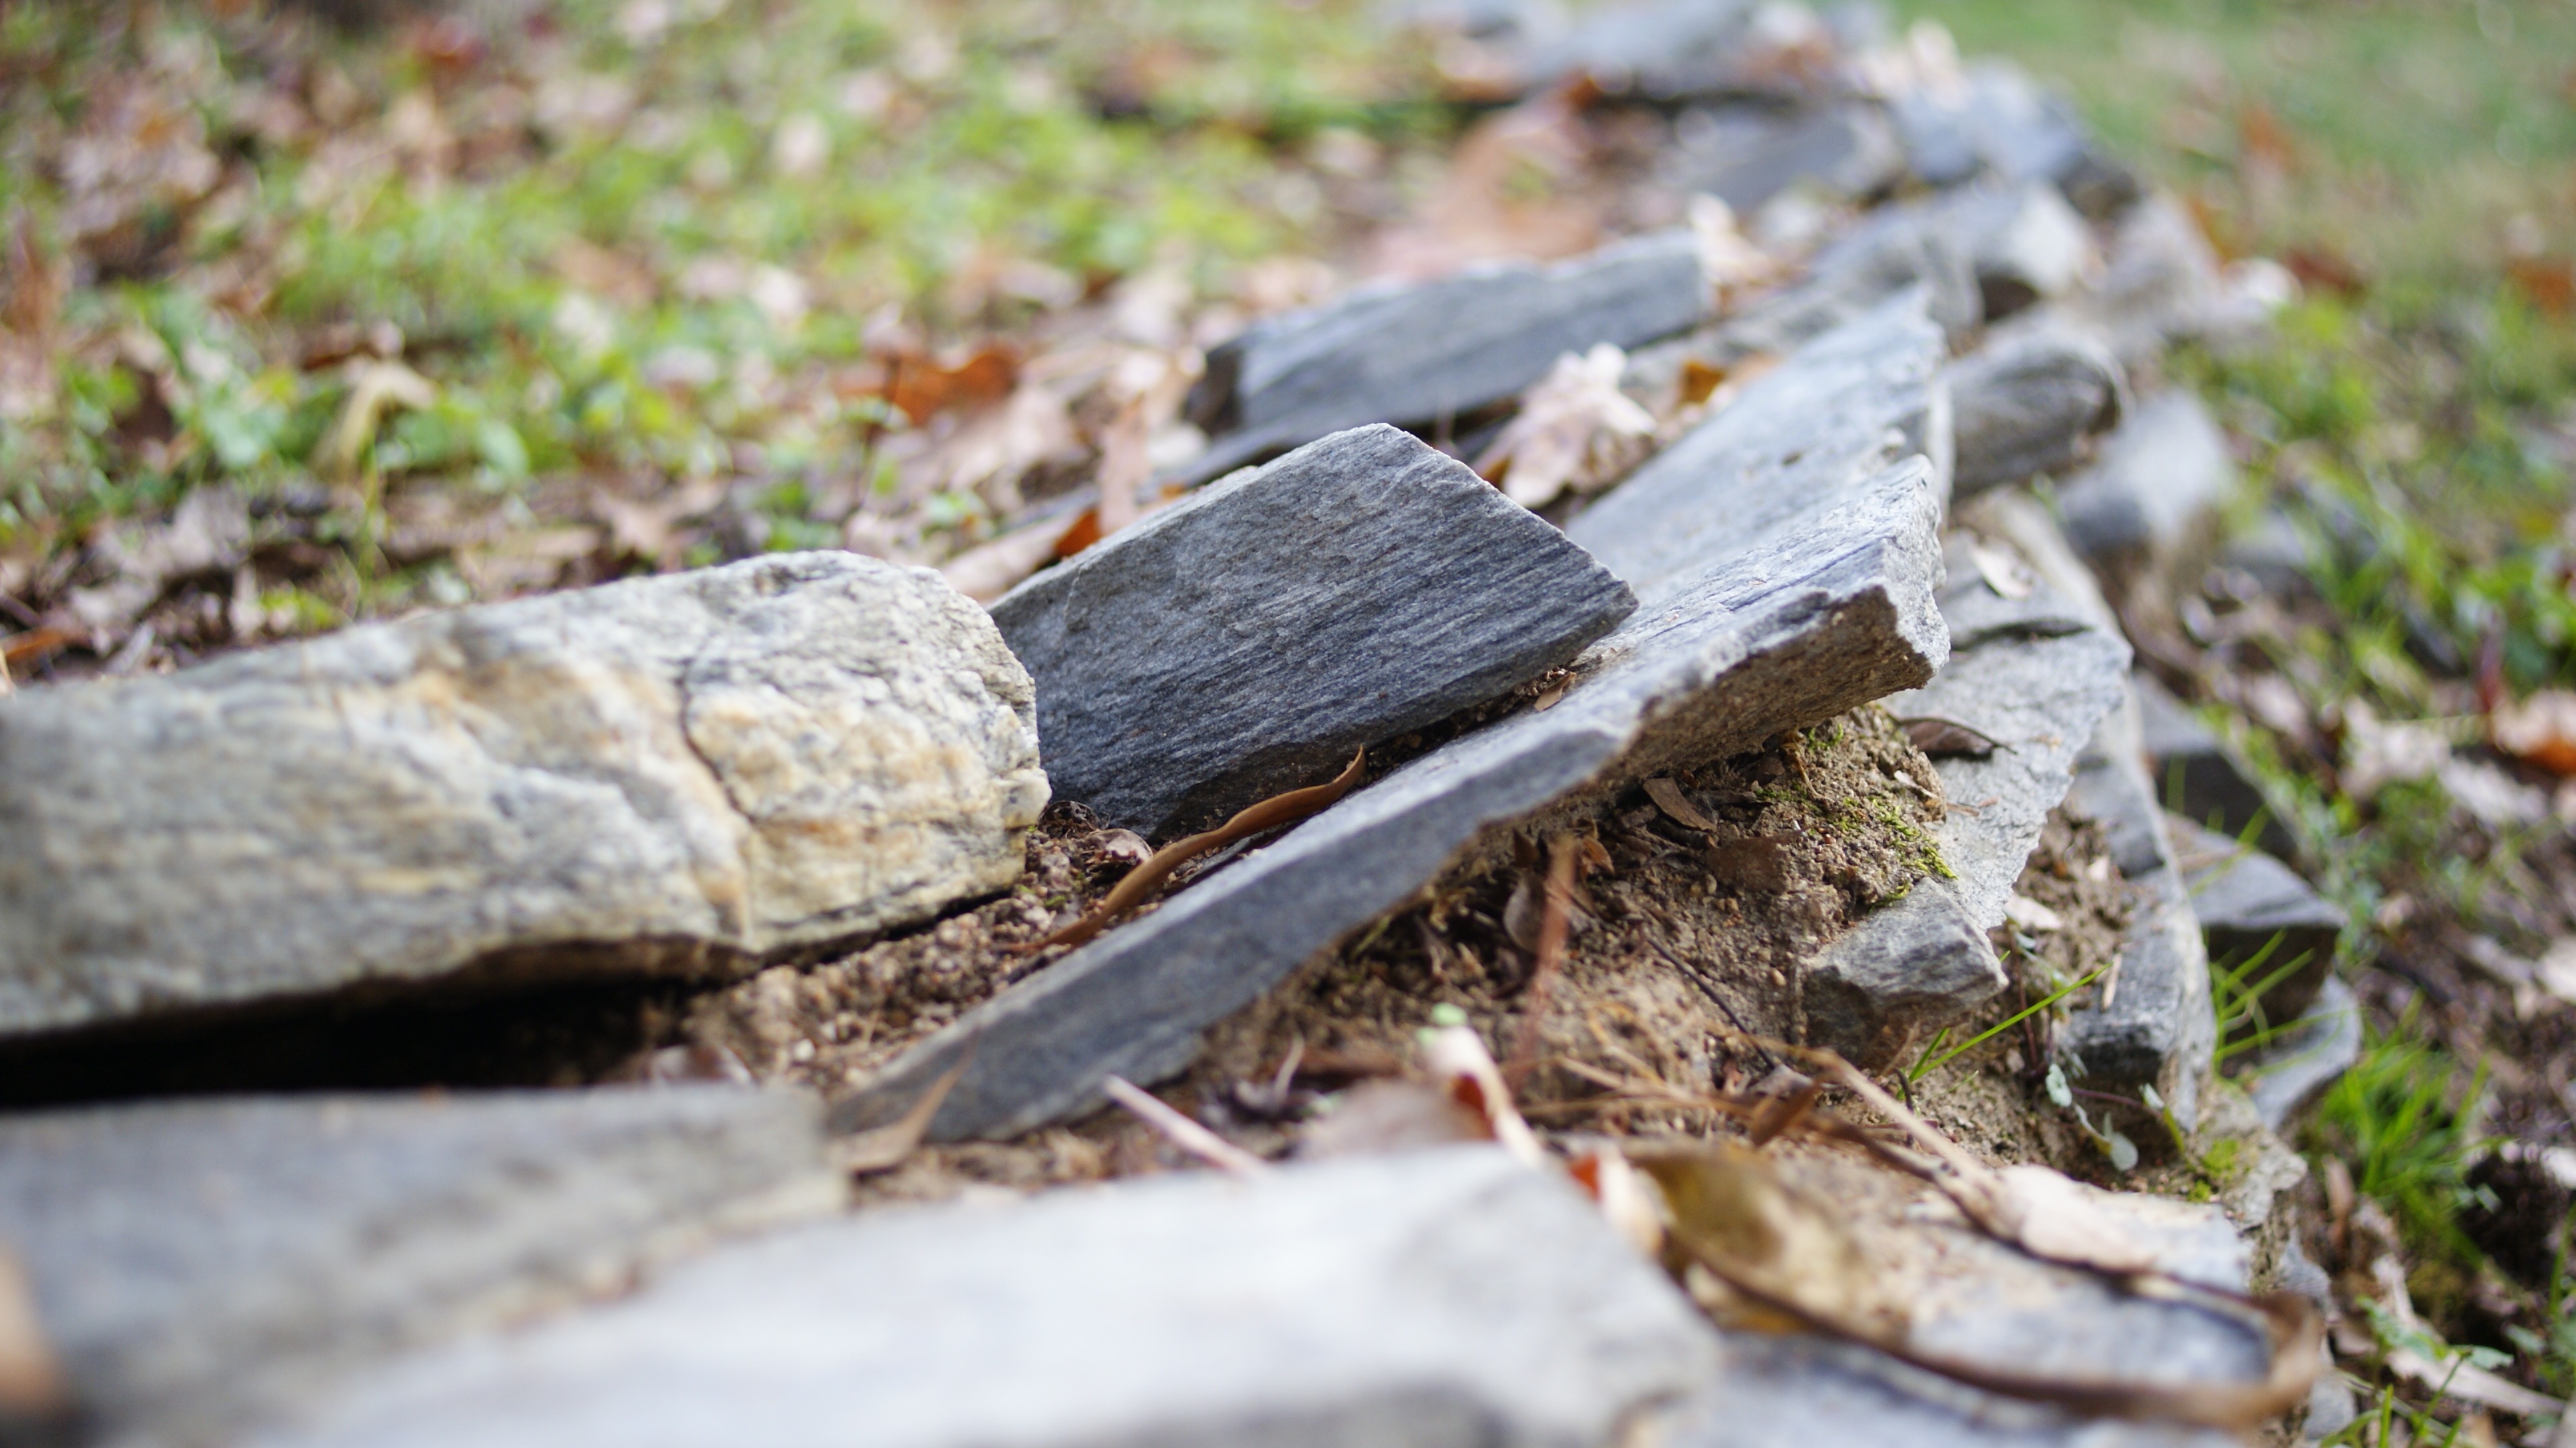
tree, nature, forest, grass, branch, plant, wood, leaf, trunk, wildlife, autumn, soil, season, fauna, close up, woody plant